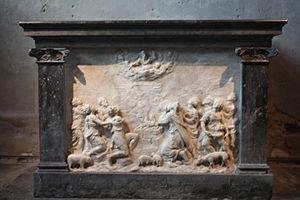
L'autel de la chapelle.